House of Slaves

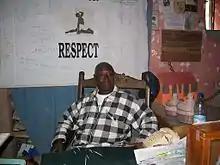
Boubacar Joseph N'Diaye, the curator of the Museum of Slavery in Island of Gorée, Senegal, 2007

In 1962, the House of Slaves was reconstructed and opened as a museum, largely through the work of Boubacar Joseph Ndiaye (1922–2009). Ndiaye was an advocate of the belief that Gorée, and the House, was a significant keystone in the slave trade to the Americas. Eventually becoming curator of the Museum, Ndiaye claimed that more than a million enslaved people passed through the doors of the house. This belief has made the house both a tourist attraction and a site for state visits by world leaders to Senegal.